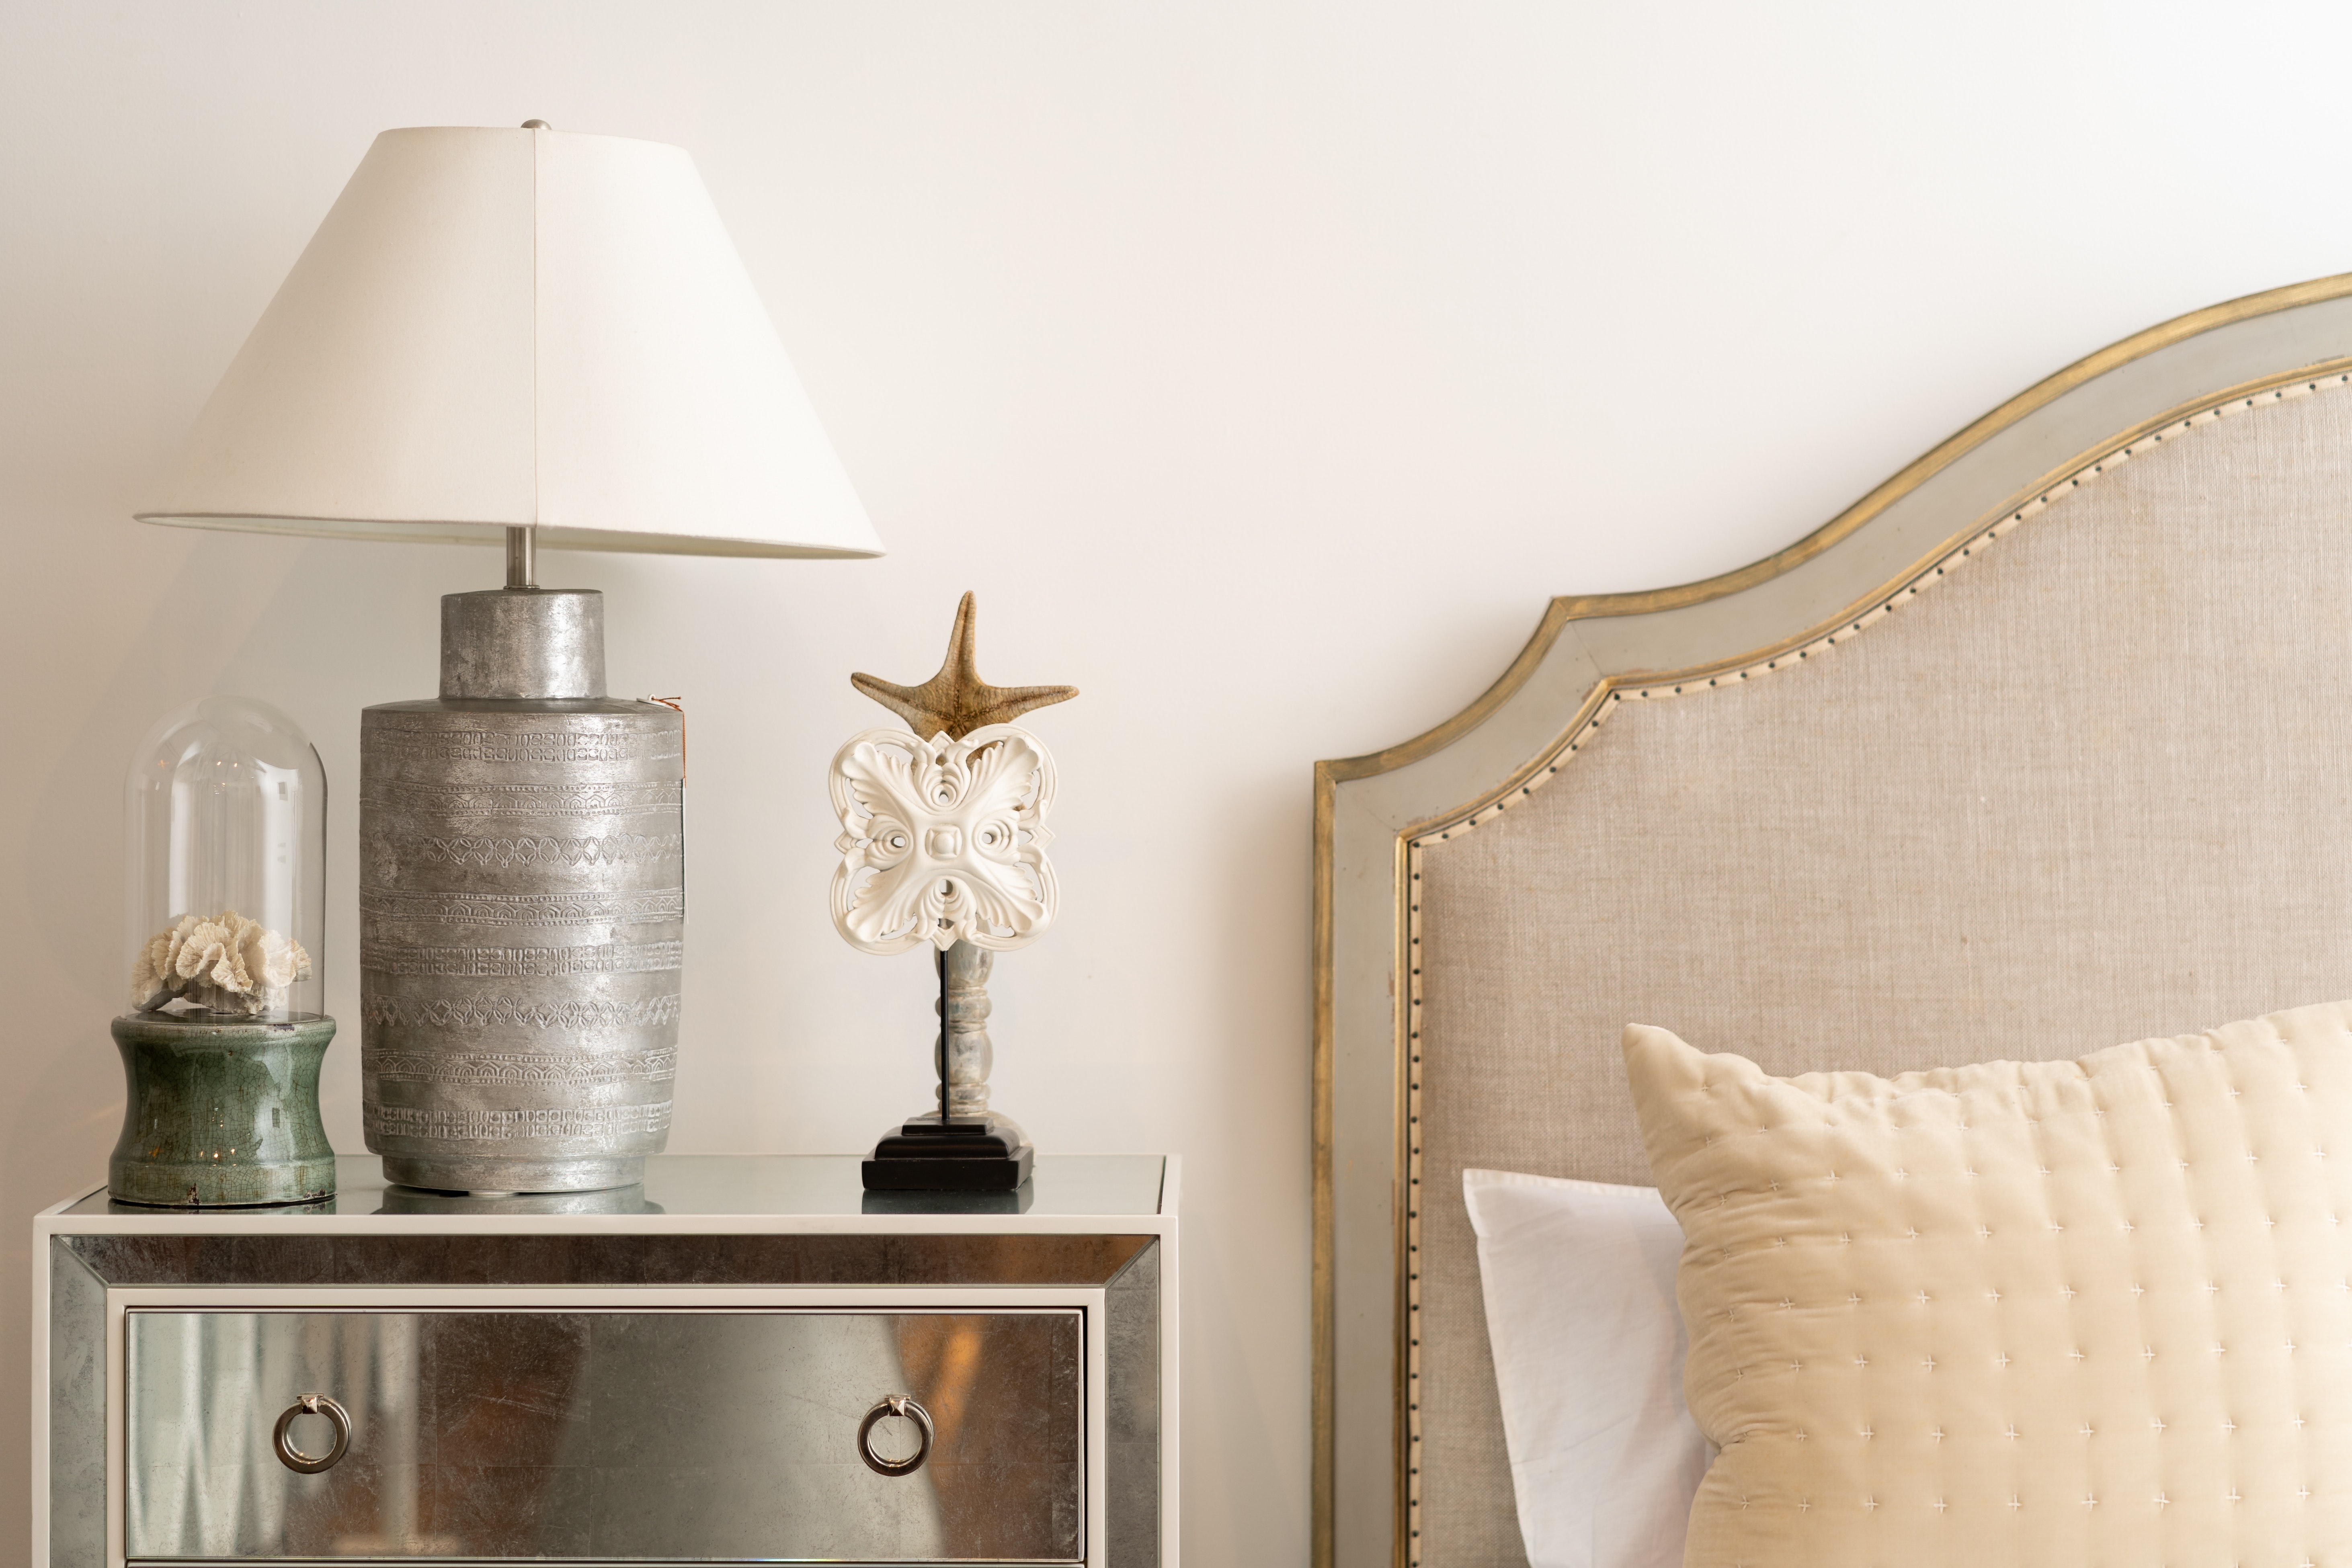
white, nightstand, furniture, lampshade, wall, room, lighting, lighting accessory, lamp, interior design, bedroom, wallpaper, table, light fixture, beige, home accessories, bedding, pillow, cushion, floor, home, shade